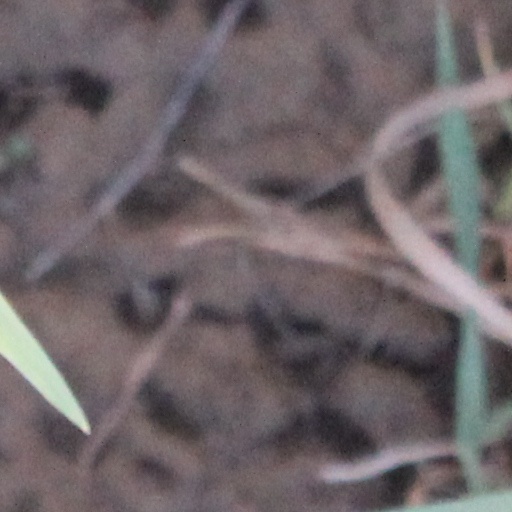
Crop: wheat